The Girl on a Bulldozer

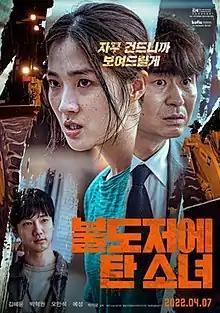
Theatrical release poster

The Girl on a Bulldozer is a 2022 South Korean mystery film directed by Park Yi-woong, starring Kim Hye-yoon, Park Hyuk-kwon, Oh Man-seok, Yesung, and Park Si-woo. It tells the story of a daughter who digs up her father's whereabouts after a sudden accident. It was released theatrically on April 7, 2022.